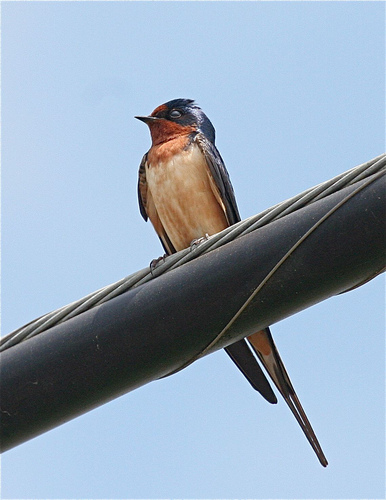
this bird has a orange breast and throat. it's crown is black and sort of spikey. the wings are black on top and orange underneath.
small orange and white bird with black wings, small brown beak and large black eye
this bird has a short, straight, black bill, a black crown, and a red throat.
beige bellied bird with red brown throat and breast and black crown and feathers.
this bird has dark wingbars a dark nape, light brown belly, and a red throat
this brown bird has a black head and wings and a light brown belly and abdomen.
this small bird has a dark orange neck with a light brown belly and black covering on top of him.
bird with orange and white stomach and a orange face.
this bird has wings that are black and has an orange belly
this alert bird has a black head with a mohawk nape, rust neck and breast and black wings.
Species: Barn Swallow